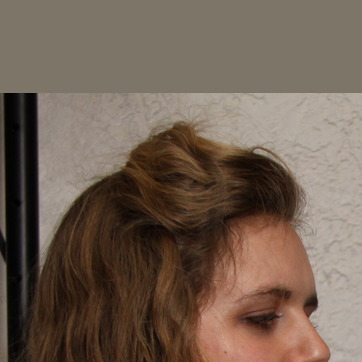
Material: hair